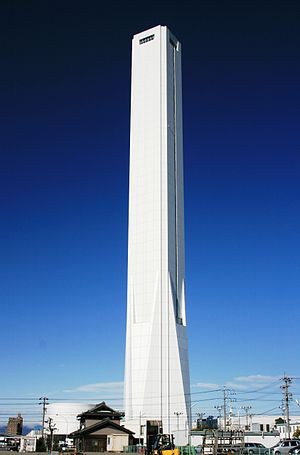
Mitsubishi Electric / Operationer / Forretningsområder
Det Mitsubishi Electric-ejede Solae Test Tower i Inazawa City i Japan er verdens højeste elevatortest-tårn.
Mitsubishi Electric Corporation er en japansk multinational virksomhed indenfor fremstilling af elektronik og elektrisk udstyr. Koncernen har hovedsæde i Tokyo og beskæftiger 114.443 medarbejdere. Det er et af kernemedlemmerne i Mitsubishi-konglomeratet. Virksomheden er grundlagt 15 januar 1921.